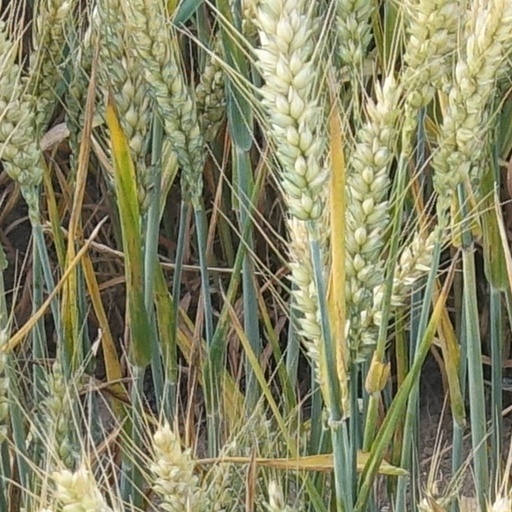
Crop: wheat